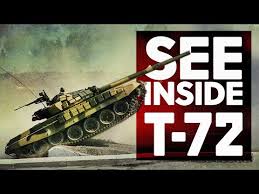
Label: T-72